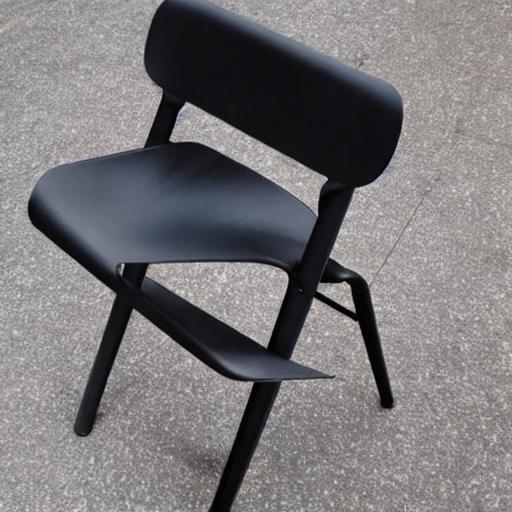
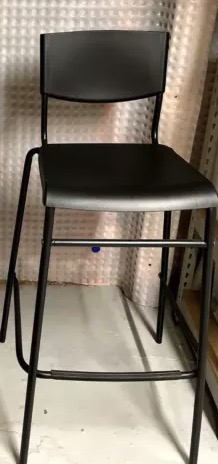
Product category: stool
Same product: no